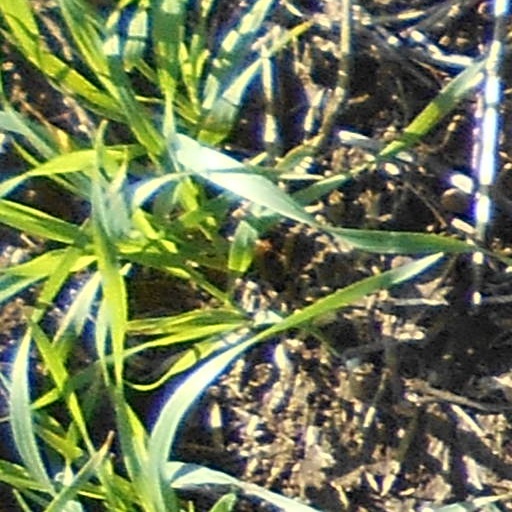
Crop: wheat